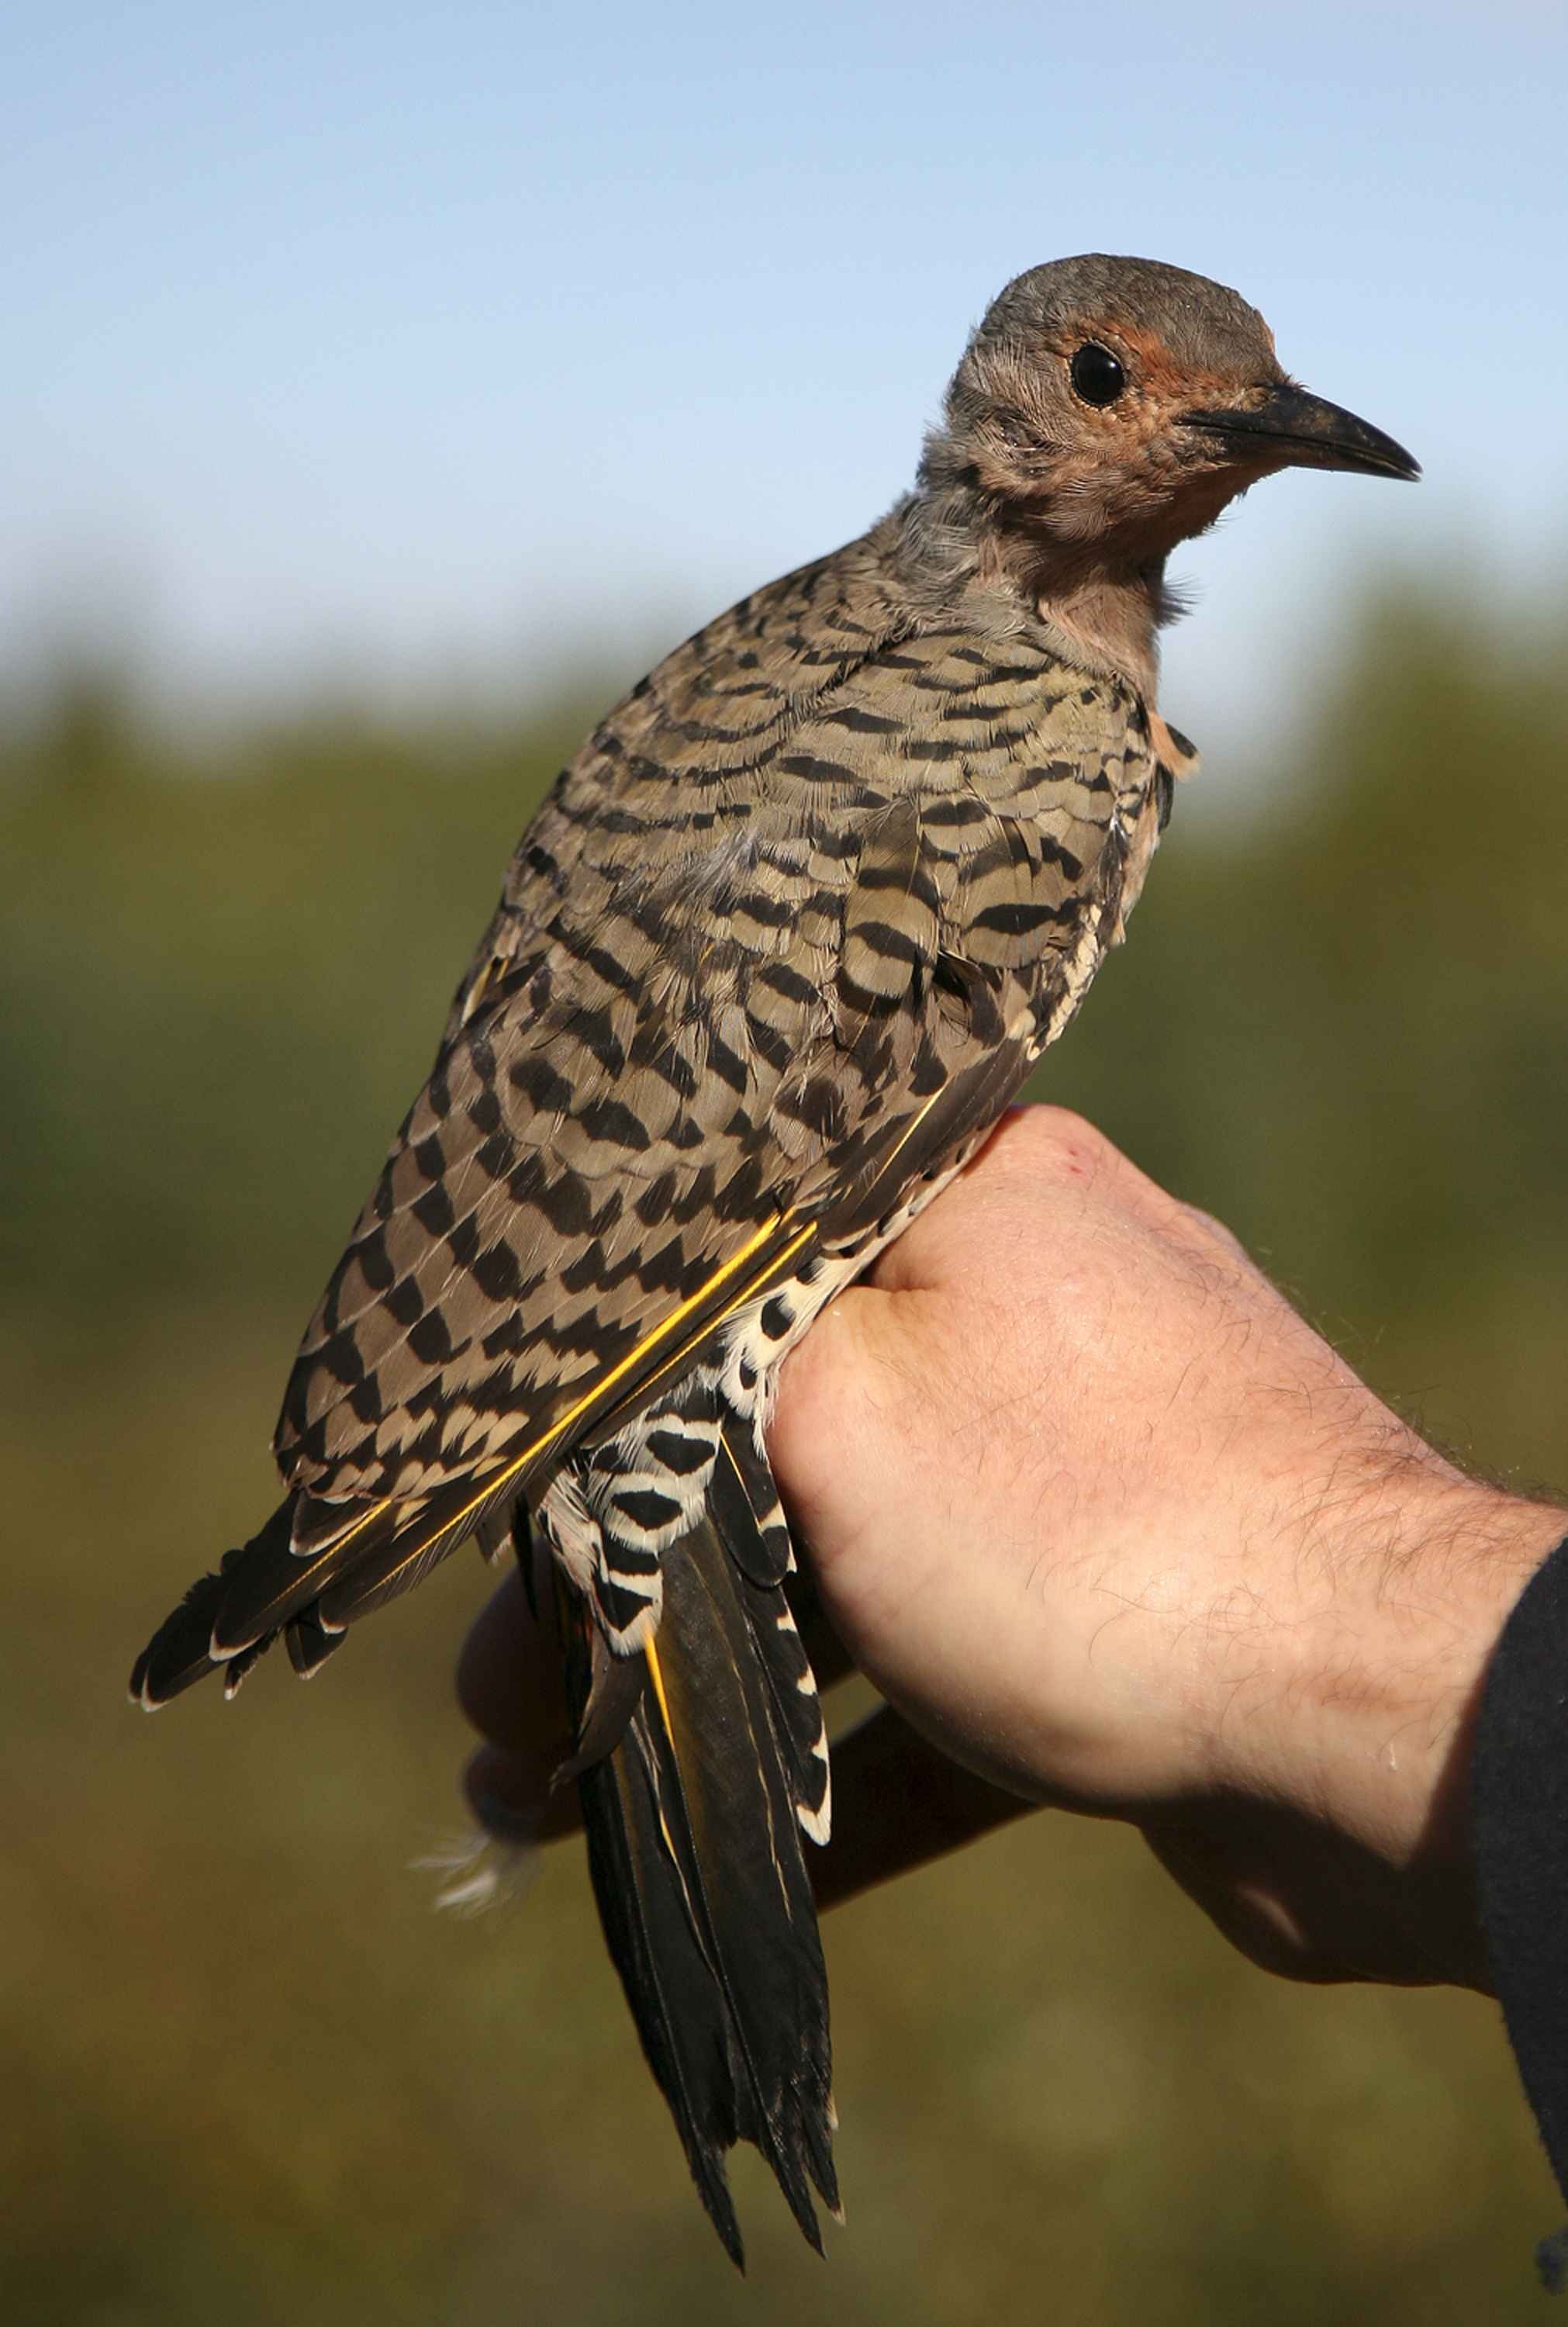
bird, wing, wildlife, beak, hawk, fauna, bird of prey, close up, birds, animals, vertebrate, northern, falcon, woodpecker, buzzard, flicker, accipitriformes